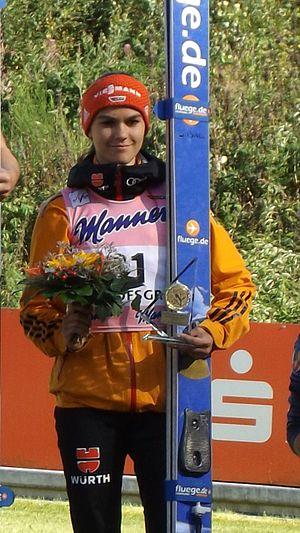
Luisa Görlich, née le 21 décembre 1998, est une sauteuse à ski allemande.